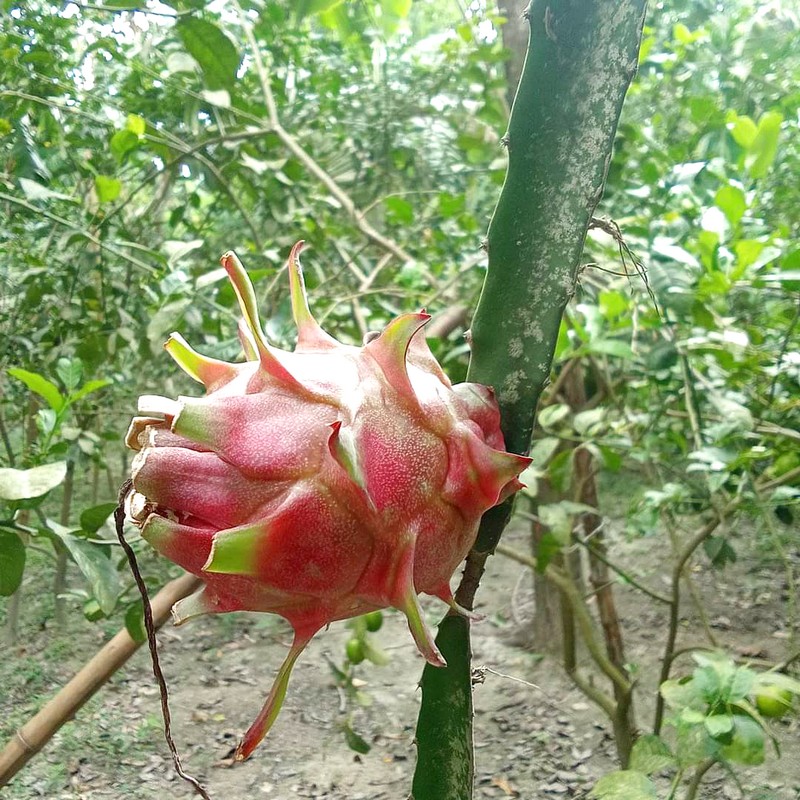
Label: Mature Dragon Fruit